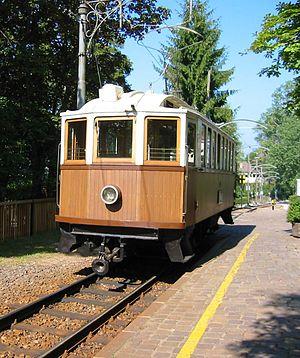
L'archet ou lyre, est une des trois solutions de captage du courant couramment utilisées sur les véhicules ferroviaires urbains, servant de contact entre la caténaire et le véhicule. Les autres solutions sont le pantographe et la perche trolley. Après avoir été très courant en Europe le siècle dernier, l'archet est maintenant largement remplacé par les pantographes.